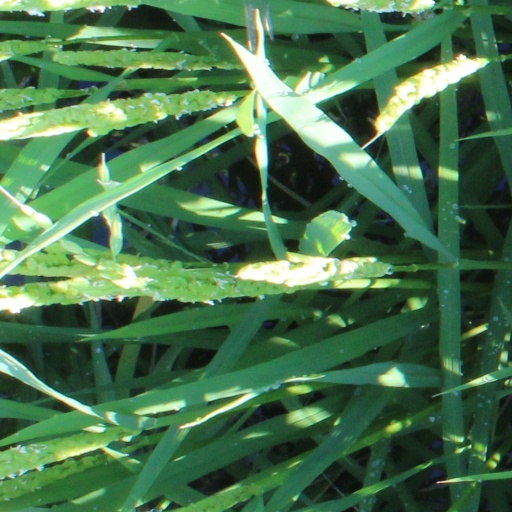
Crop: rice